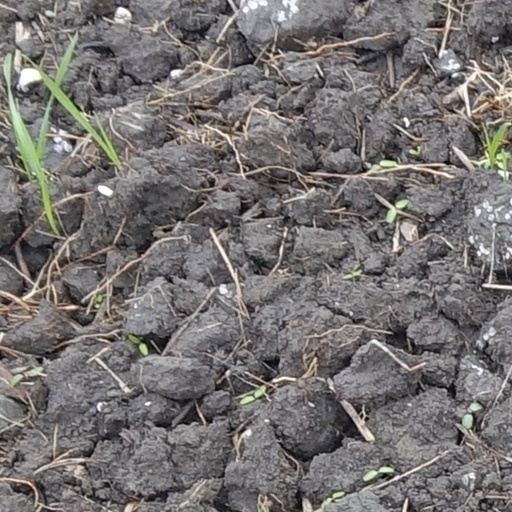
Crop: wheat